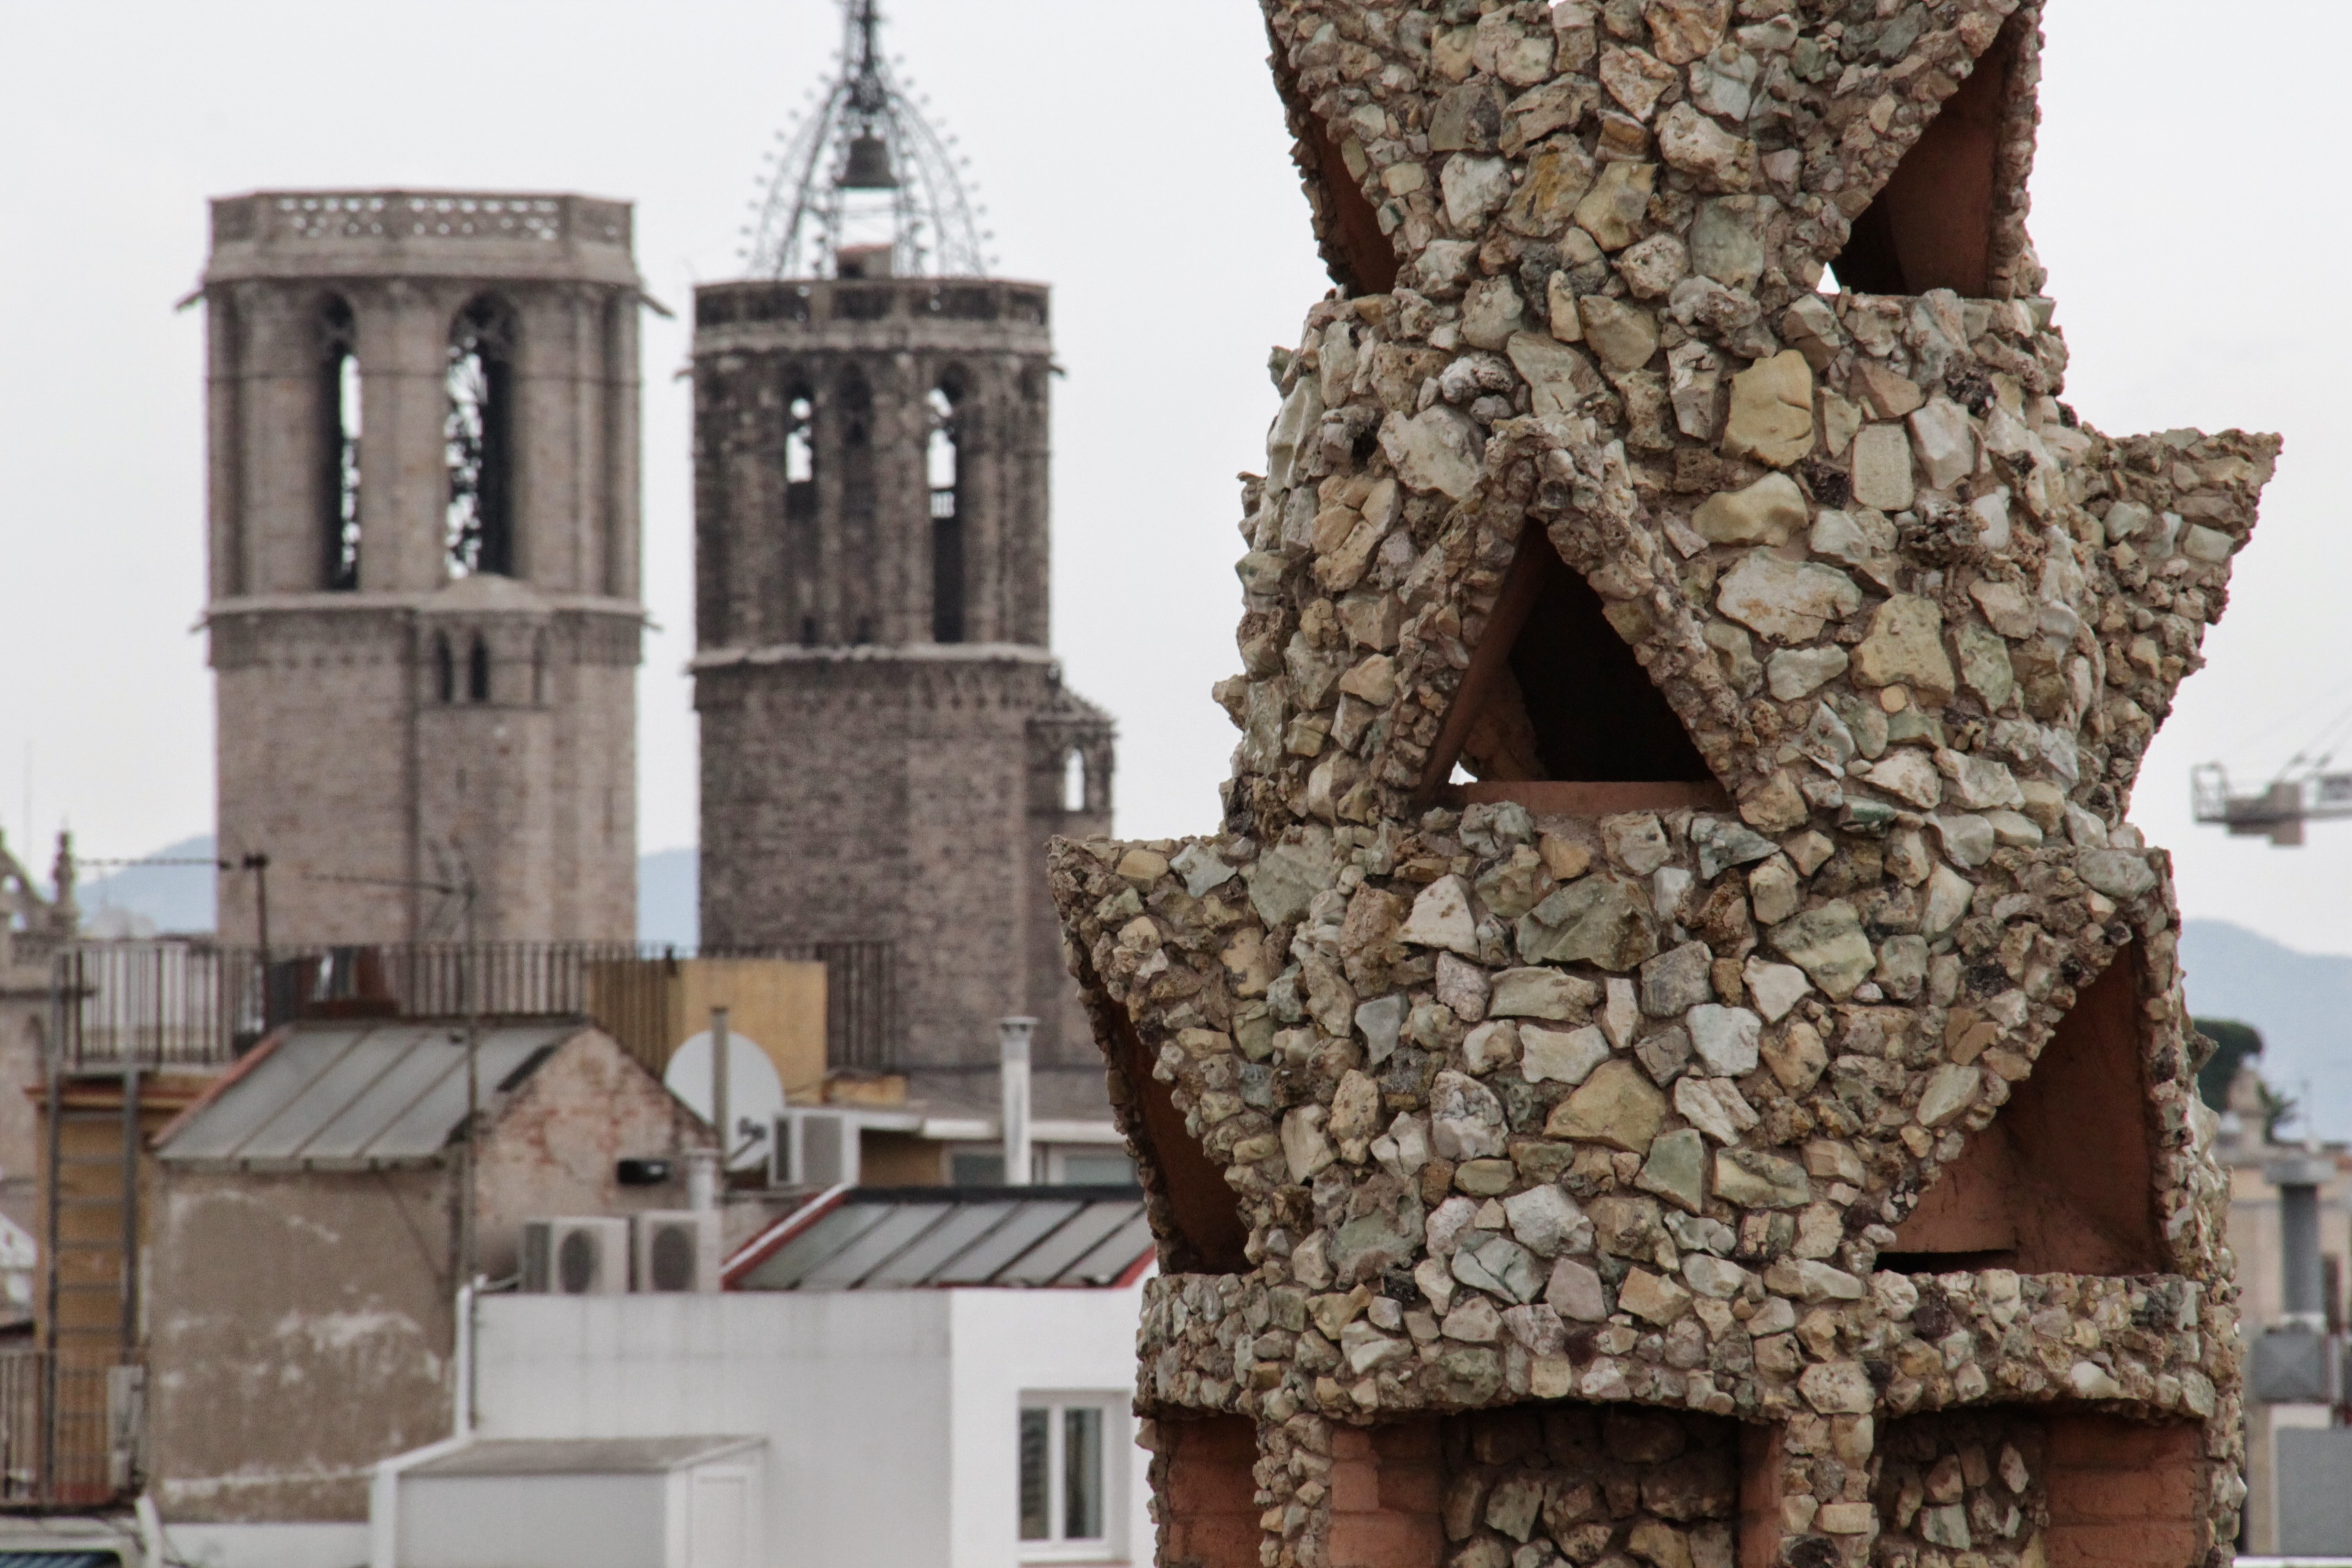
architecture, building, city, monument, chimney, barcelona, sculpture, spain, gaudi, spanish, ancient history